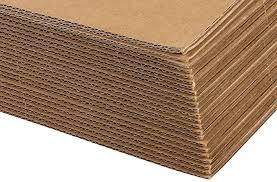
Label: cardboard